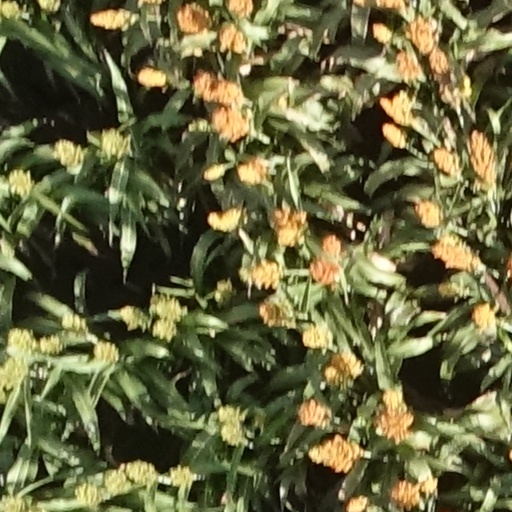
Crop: sorghum